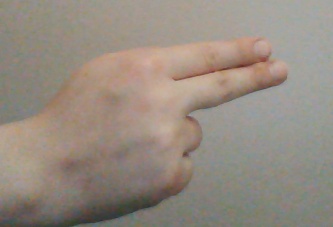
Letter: ain